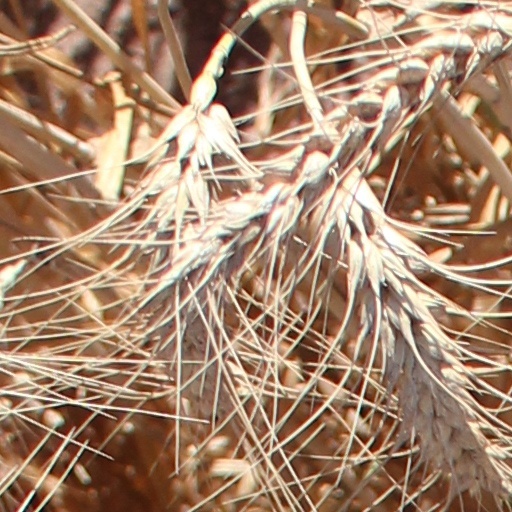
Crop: wheat